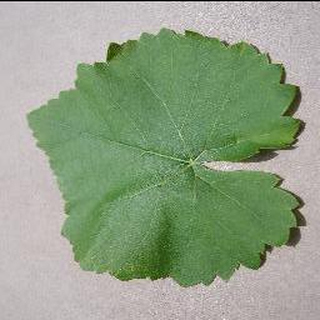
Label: healthy_grape